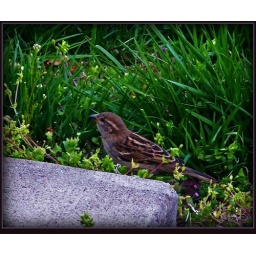
Shots of birds running around in my yard looking for food.